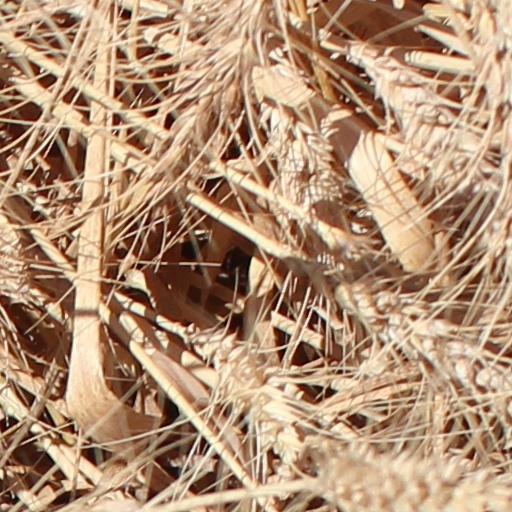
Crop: wheat